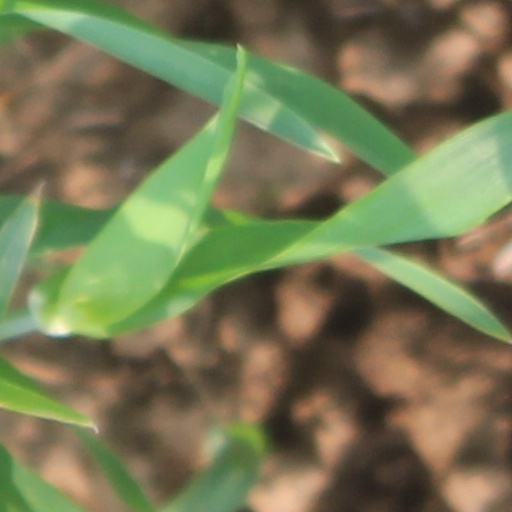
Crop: wheat